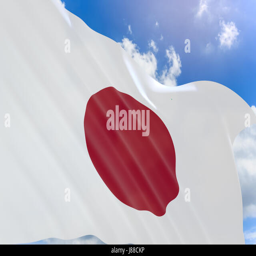
3d rendering of flag waving on blue sky background